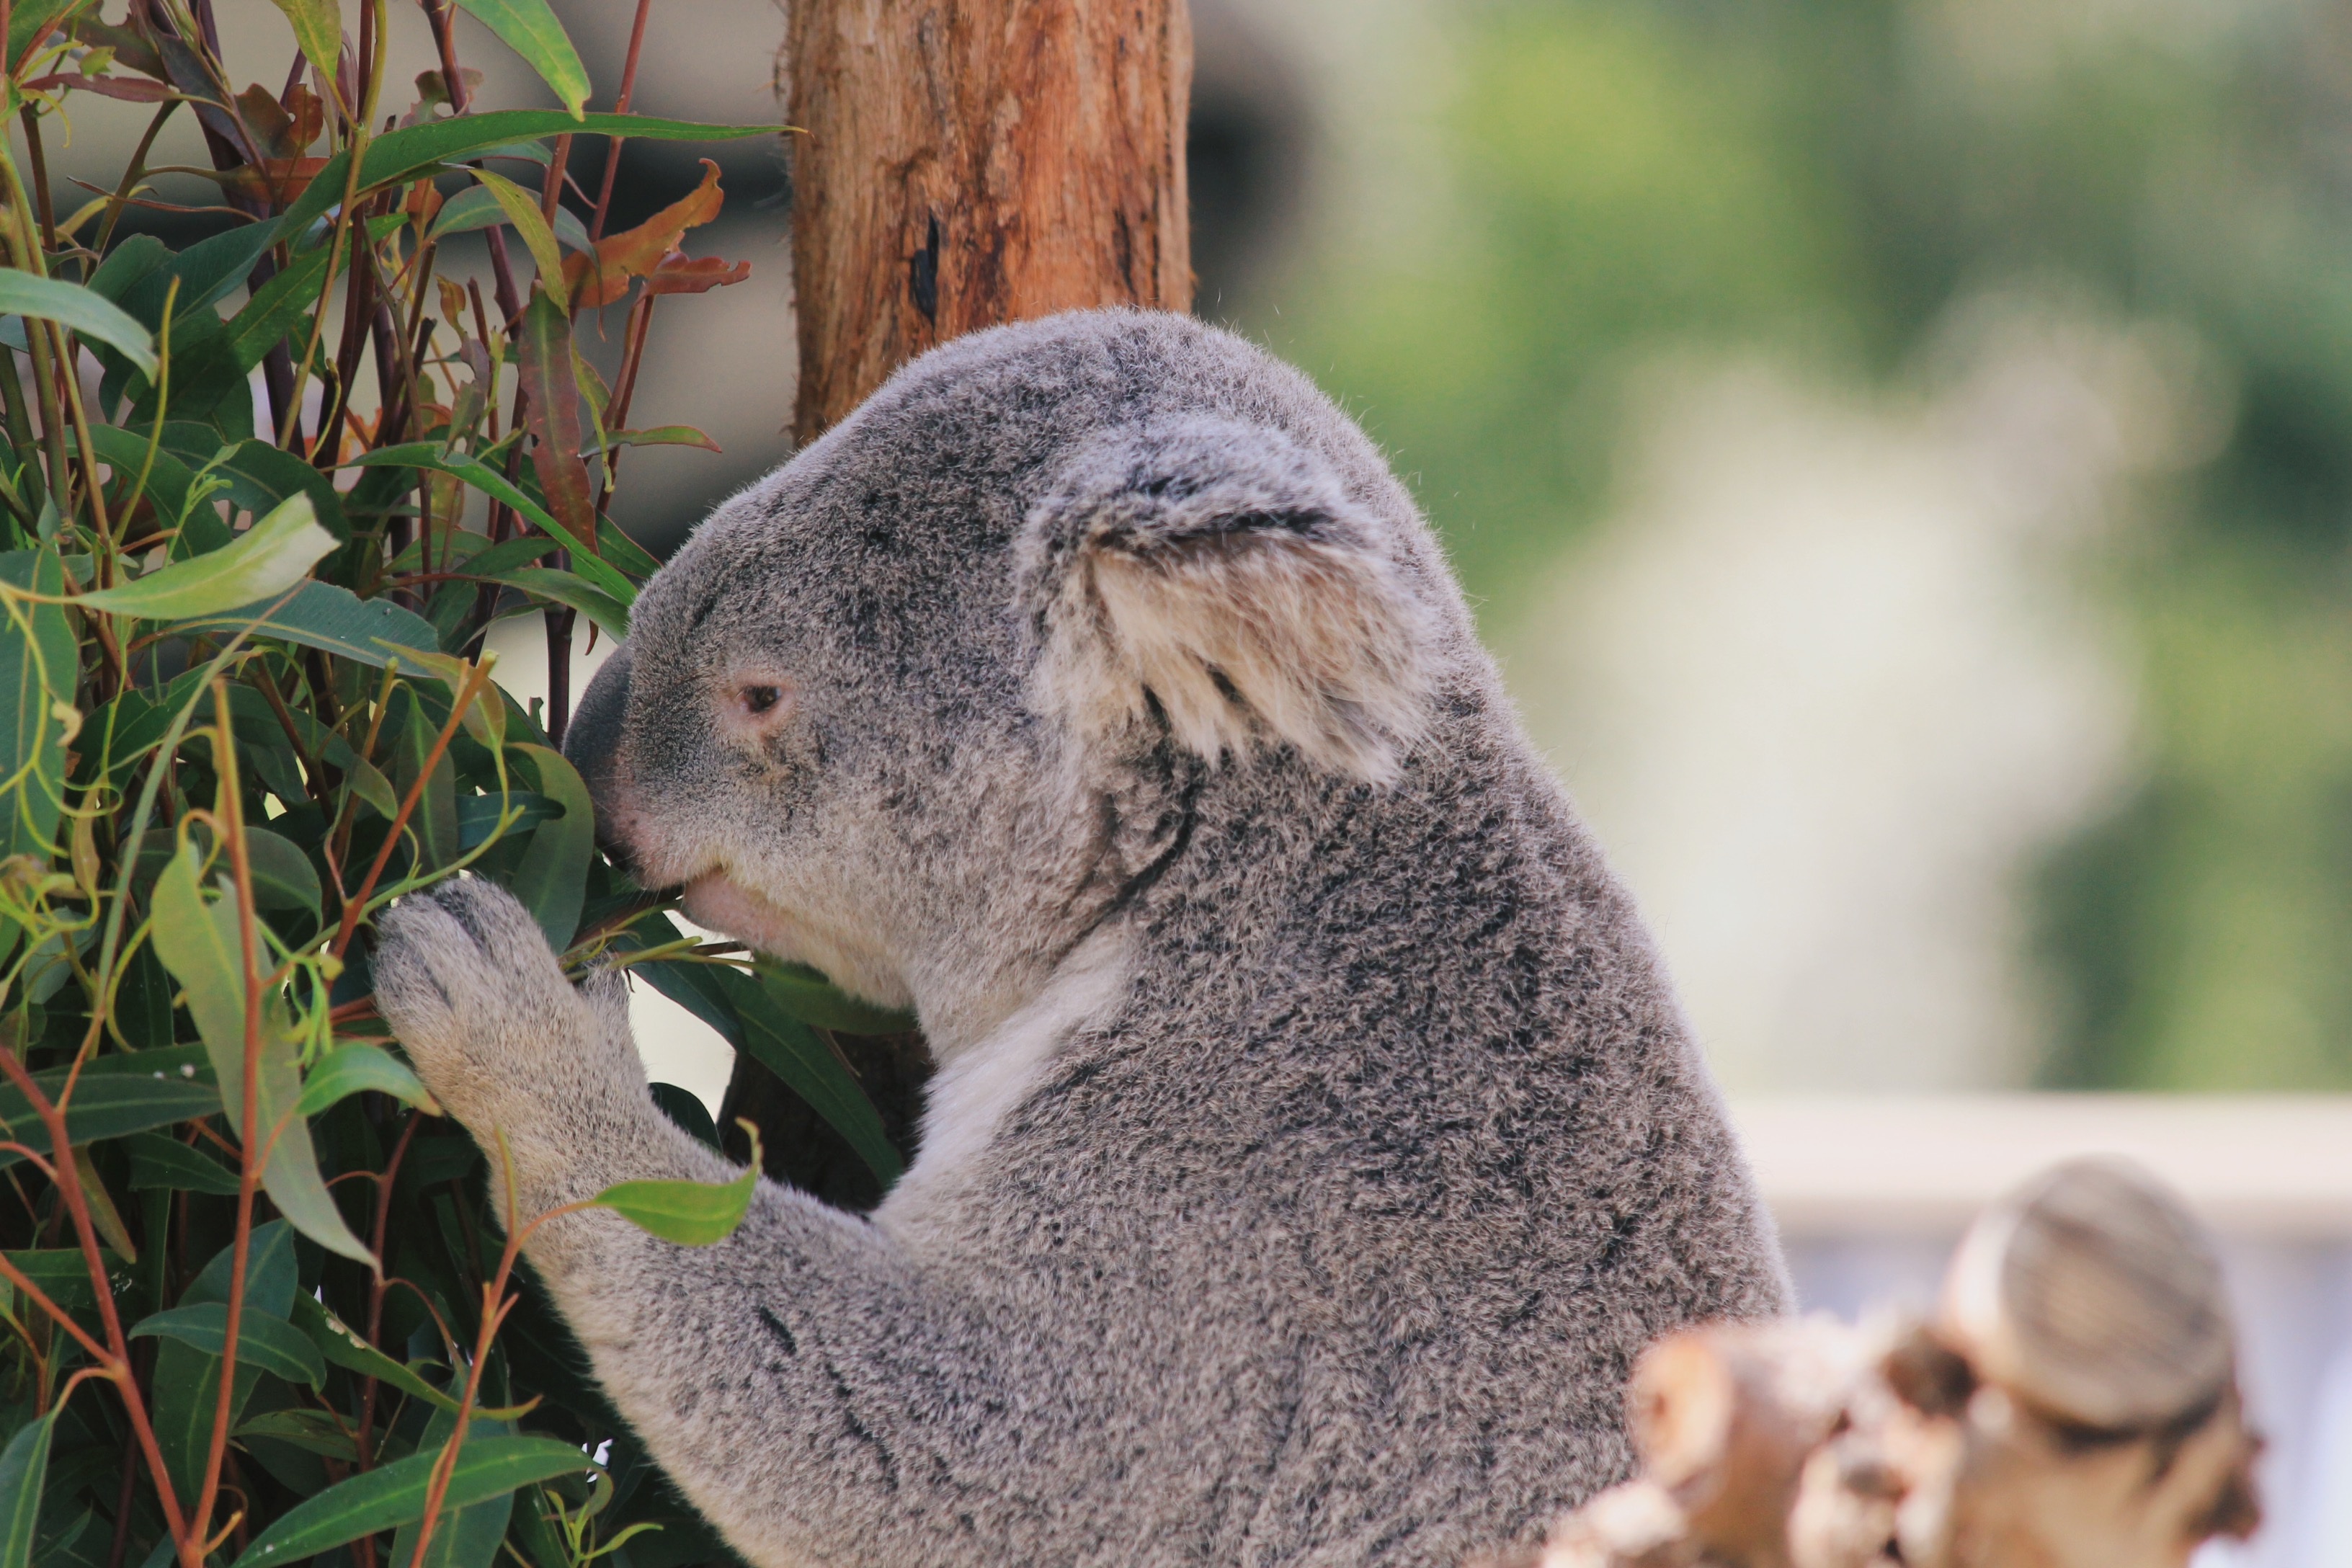
wildlife, zoo, mammal, fauna, vertebrate, koala, marsupial